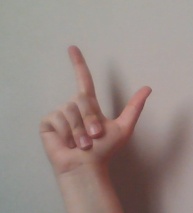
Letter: laam